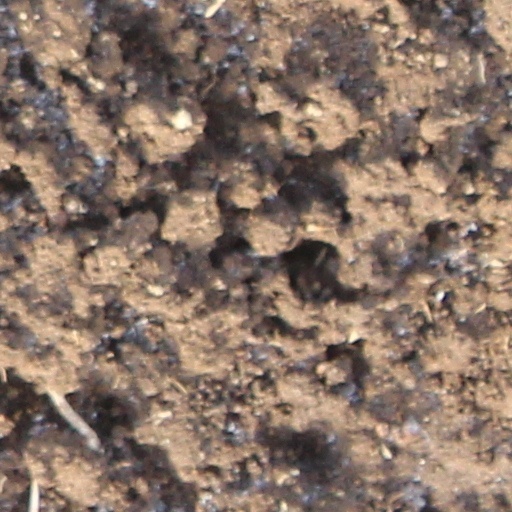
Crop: wheat